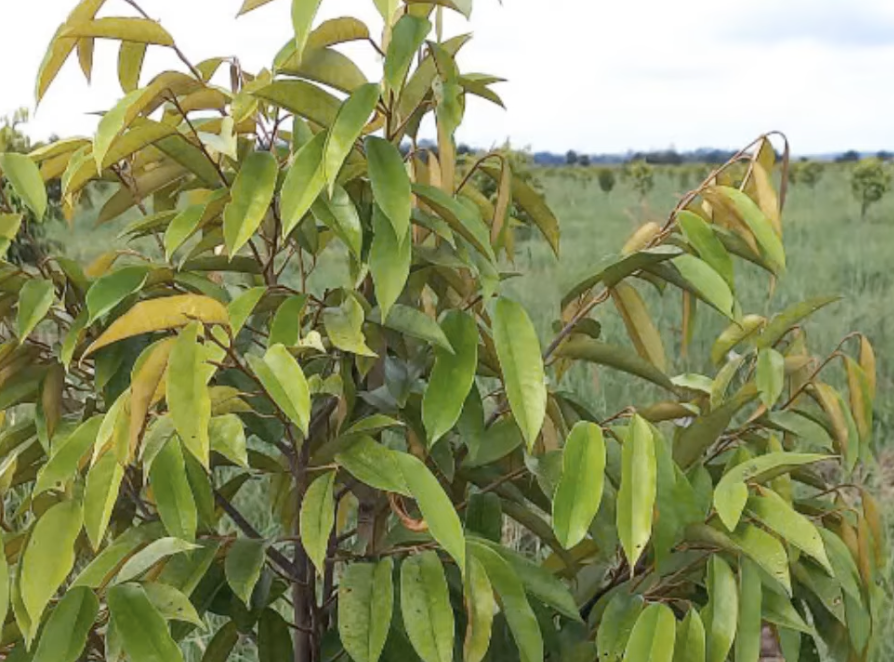
Label: yellow_leaf